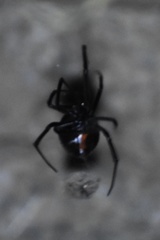
Species: Lactrodectus_hesperus